Glenwolde Park Historic District

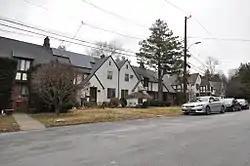

Glenwolde Park Historic District is a national historic district located at Tarrytown, Westchester County, New York. It encompasses 10 contributing buildings, 2 contributing sites, and 1 contributing structure in a distinctive residential enclave of Tarrytown. It was developed in 1926 and consists of a small number of attached and freestanding dwellings in the Tudor Revival, Colonial Revival, and Dutch Colonial style.